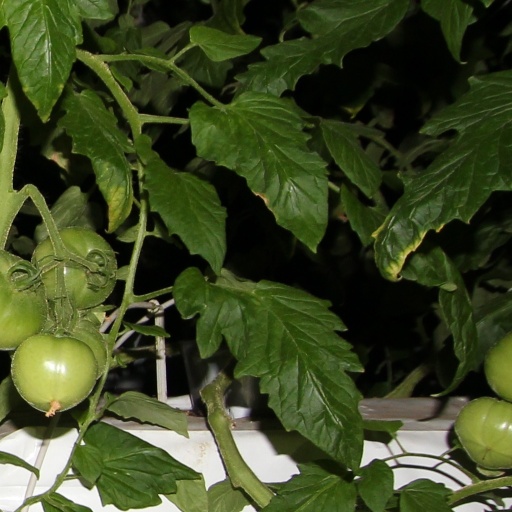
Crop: tomato